L. David Mech

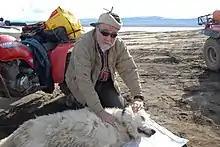
David Mech with a wolf tranquilized in order to fit a GPS tracking device

Mech has published approximately 380 scientific papers and 100 popular articles about wolves and other wildlife. He has written eleven books. These include "The Wolf: The Ecology and Behavior of an Endangered Species" (1970), "Wolves: Behavior, Ecology, and Conservation", which he co-edited with Luigi Boitani (2003), and "Wolves on the Hunt: The Behavior of Wolves Hunting Wild Prey" (2015), with Doug Smith and Dan MacNulty. His 1997 book, "The Arctic Wolf: Ten Years with the Pack", received an honorable mention by the National Outdoor Book Award (Nature and the Environment category). The International Wolf Center lists approximately 140 articles written by Mech, published from 1987 to the present, primarily in scientific journals.